Stuart P. Sherman

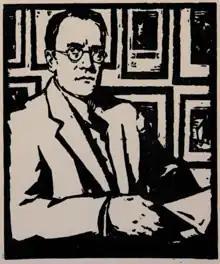
A 1926 woodcut of Sherman

Stuart Pratt Sherman (October 1, 1881–August 21, 1926) was an American literary critic, educator and journalist known for his philosophical "feud" with H. L. Mencken. The two men were very close in age, and their career paths have sometimes been compared, but Mencken outlived Sherman by three decades.